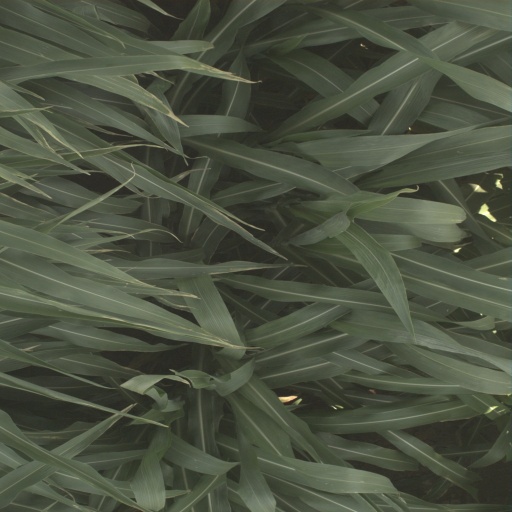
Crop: sorghum